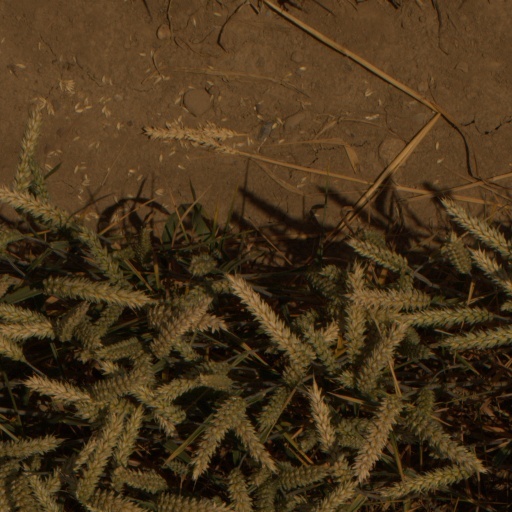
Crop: wheat